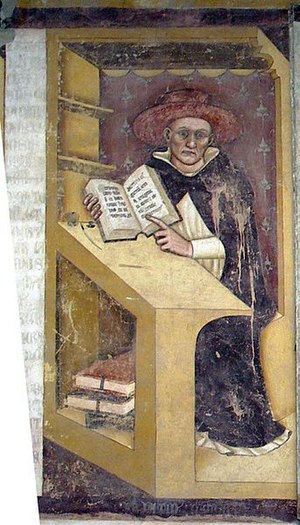
Pave Celestin 5. / Liv og virke / Pavevalget
Den fromme kardinal Latino Malabranca af Orsini-familien.
Pave Celestin 5. var pave i knap et halvt år til sin abdikation 13. december 1294. Hans døbenavn var Pietro Angelerio. Han blev udnævnt til helgen 5. maj 1313 af pave Clemens 5. i Avignon efter pres fra kong Filip den Smukke af Frankrig i hans vendetta mod pave Bonifatius 8. Celestin blev erklæret hellig som bekender - ikke som martyr for Bonifatius' gerninger, som kong Filip havde ønsket. Celestins festdag blev fejret 19. maj fra 1668 til 1969.